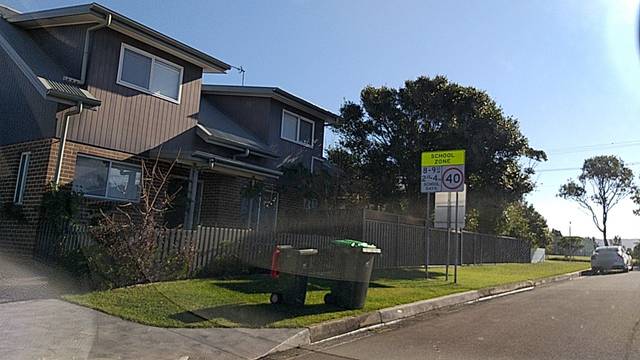
Region: Australia
Coordinates: -34.377, 150.911